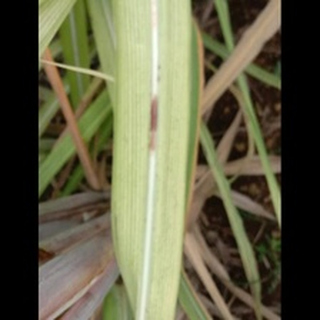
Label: sugarcane_red_rot